Ken Buck

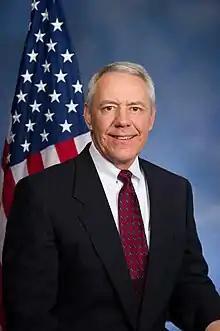
Official portrait, 2014

Kenneth Robert Buck (born February 16, 1959) is an American lawyer and politician who represented Colorado's 4th congressional district in the United States House of Representatives from 2015 until his resignation in 2024. Buck served as chair of the Colorado Republican Party, from 2019 to 2021. Formerly the District Attorney for Weld County, Colorado, Buck ran unsuccessfully for U.S. Senate in 2010, losing to Democrat Michael Bennet.